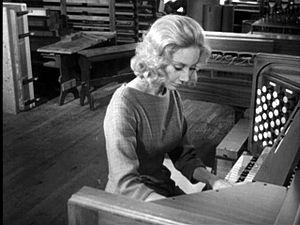
Candace Hilligoss est une actrice américaine, née en 1935 à Huron.